Pioneer Organization of the Socialist Youth Union

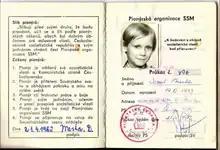
ID card of young nember

After the fall of the Communist regime in 1989, there was a debate over the dissolution of Pioneer. The resulting compromise was a complete reform of the movement. This decision was controversial, as Pioneers were a potent symbol of the communist dictatorship. Pioneers nowadays are in fact more liberal than Scouts.